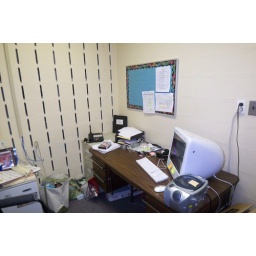
meh, i hate having bare walls in my office, even if it is for a short amount of time.